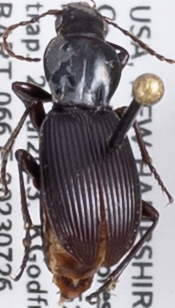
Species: Pterostichus tristis
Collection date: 2023-07-26
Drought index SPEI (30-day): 2.09
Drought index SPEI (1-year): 1.28
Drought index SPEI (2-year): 0.39